Rock sparrow

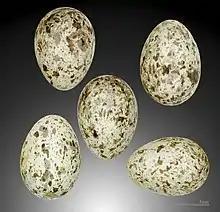
Eggs, from the collection of the MHNT

It nests in crevices in rocks or walls, laying four to five eggs. Rock sparrows exhibit a variety of mating patterns, most notably monogamy and sequential and simultaneous polyandry; however, social monogamy is the most abundant mating pattern. The frequencies of these various mating patterns most likely vary with numerous ecological and social factors. Many studies have shown that both males and females prefer a mate with a larger yellow patch. It has also been shown that male brood defence behaviours increase with greater female ornamentation. Males also differentially allocate parental investment according to female ornamentation; this behaviour is not observed in females. In alpine colonies of "Petronia petronia", females perform most of the provisioning. In Asian colonies, both males and females contribute equally to the care of the young. Males of larger sizes feed their young at higher rates, which suggests that larger males occupy better territories and/or are better fathers. Studies have found a positive correlation between male yellow breast patch size and nestling tarsus length, which suggests that more ornamented males are also better parents. Females increase the number of non-feeding visits to their nest as the season progresses, suggesting that because females have lesser opportunities to lay other clutches, it is most advantageous to support the survival of their current offspring. A positive relationship between the number of deserting females and the number of available males has been recorded.